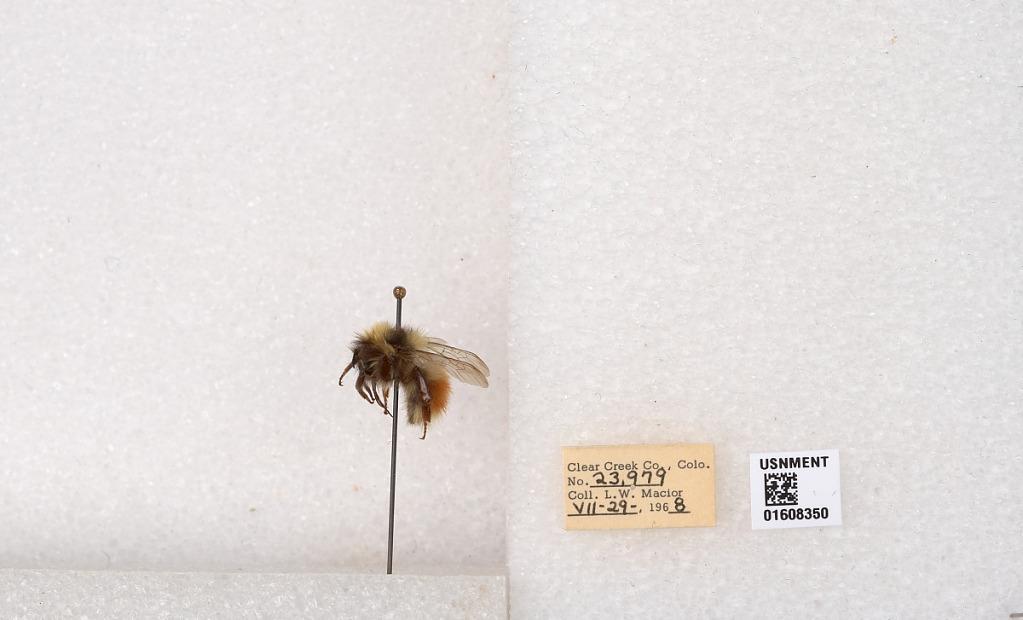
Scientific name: Bombus (Pyrobombus) sylvicola Kirby
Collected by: L. Macior
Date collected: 1968-7-29
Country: United States
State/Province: Colorado
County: Clear Creek
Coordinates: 39.6891, -105.644